The Master (novel)

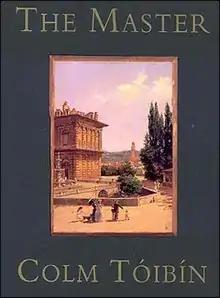
Book cover of the original hardback English edition

The Master is a novel by Irish writer Colm Tóibín. His fifth novel, it received the International Dublin Literary Award, the Stonewall Book Award, the Lambda Literary Award, the "Los Angeles Times" Novel of the Year and, in France, "Le prix du meilleur livre étranger" in 2005. It was also shortlisted for the 2004 Booker Prize.